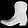
Label: Ankle boot